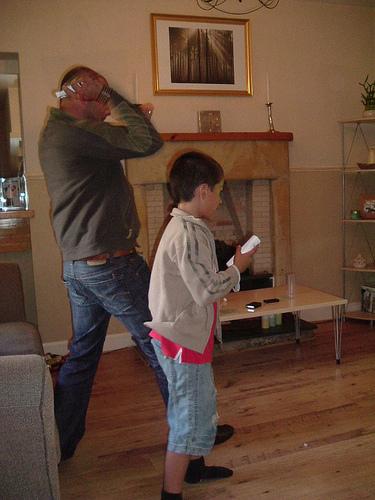
A little boy standing in a living room holding a game controller.